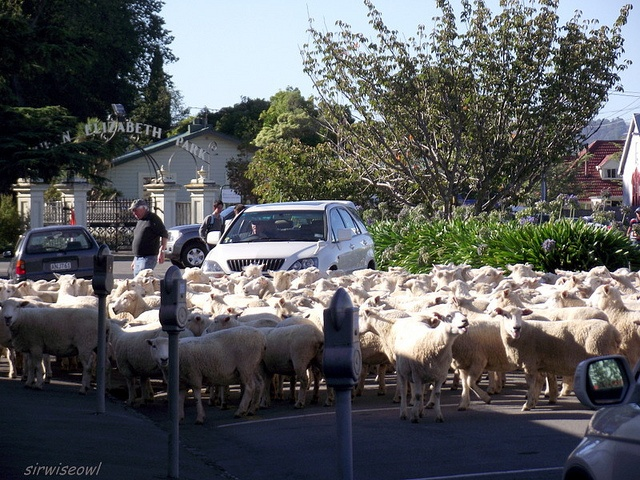
A flock of sheep disrupt traffic on a city street.
A herd of sheep blocking a parking lot.
A large flock of sheep standing in a street
A herd of goats standing on a public street.
A herd of sheep walking down a city road.